Priya Cooper

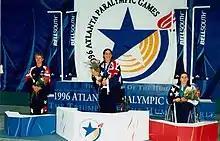
Three women stand holding flowers over their heads on a medal stands

At the 2000 Summer Paralympics, her last games, she was the co-captain of the Australian Paralympic team. Coming into the 2000 Games, there were some concerns that she would not be able to compete because of a shoulder injury. She was worried about how receptive Australians and the world would be in terms of disabled sport prior to the Paralympics being hosted in Australia. She was surprised when the Paralympic Games started at how supportive Australians and international visitors were of athletes at the 2000 Paralympic Games. She won the 400 m freestyle and took three bronze medals in the 100 m freestyle, 4 x 100 m freestyle relay and 4 x 100 m medley relay events. After the Games, Cooper believed that they had a long reaching societal impact in terms of creating a better image for disabled people around the country and helping to increase acceptance of them as part of Australian society. She also believed that the Games would help increase spectatorship for Paralympic sports around the country.